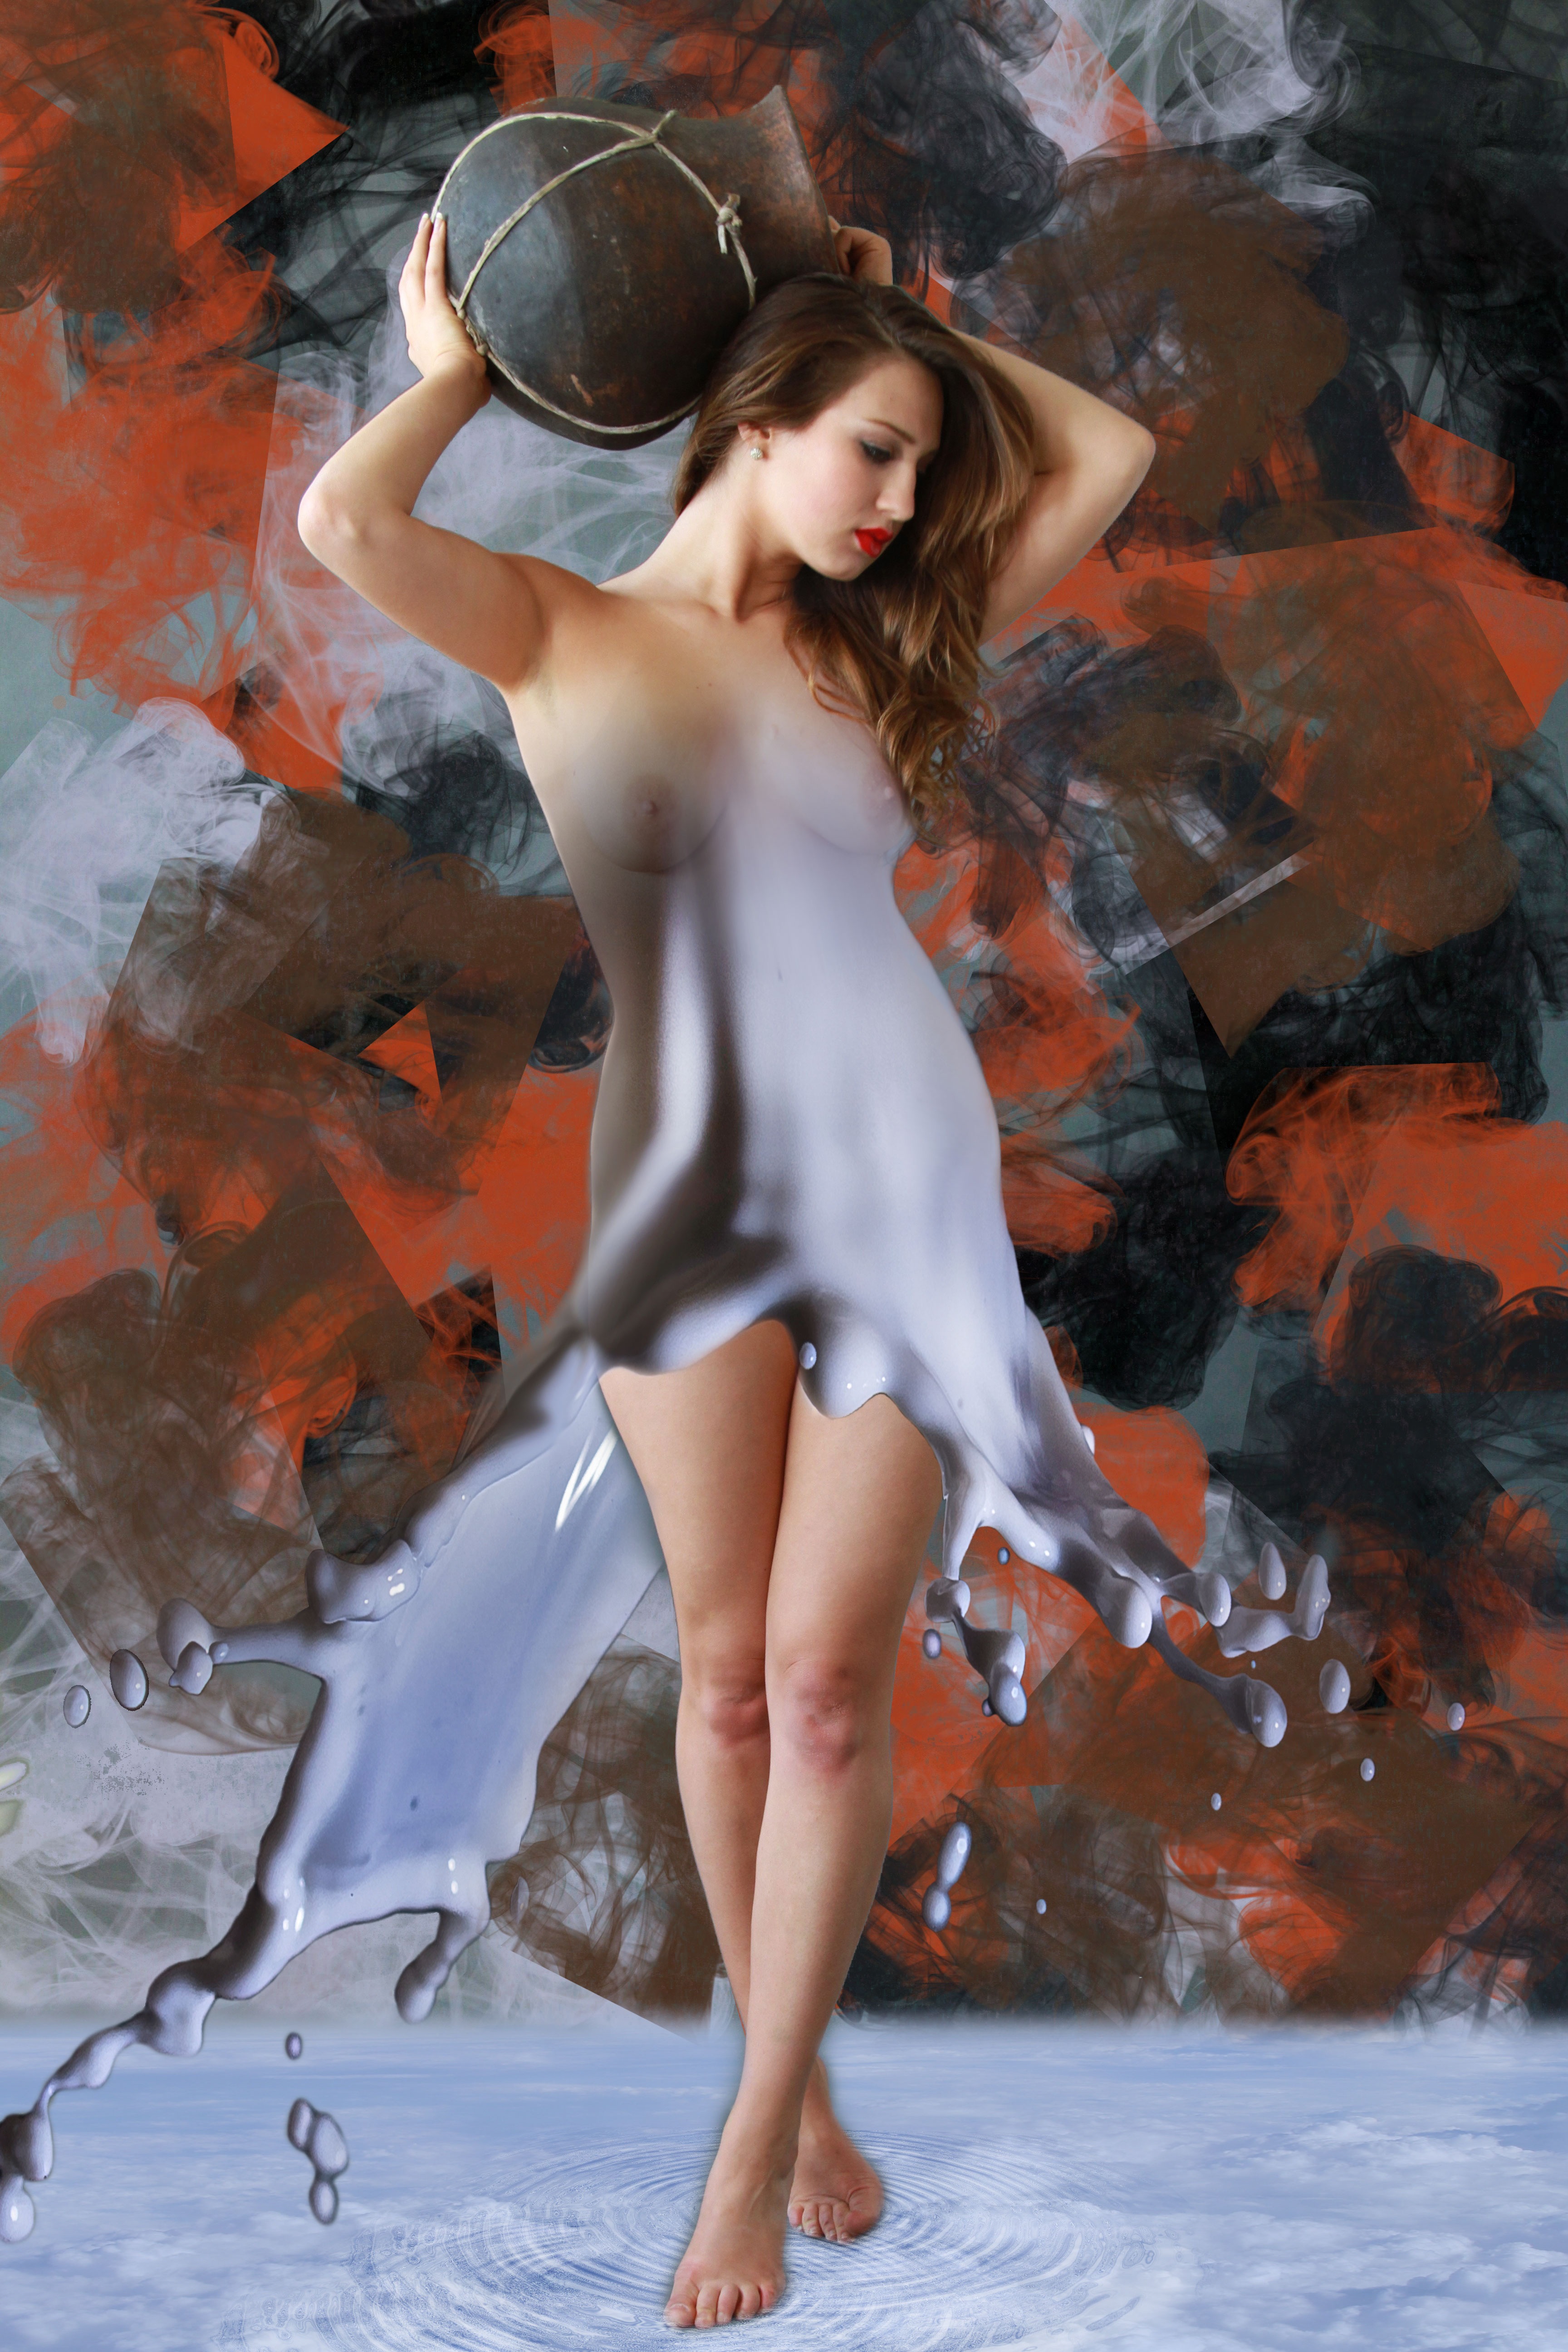
water, light, girl, woman, hair, wave, feet, leg, vase, brunette, model, young, spring, shadow, human, fashion, clothing, lady, milk, season, face, background, dress, legs, skin, pose, belly, beauty, sexy, pretty, naked, anime, breast, shower, veil, poor, mythology, erotic, sensual, sensuality, photo shoot, joy of life, bosom, art model, supermodel, evening dress, milk dress